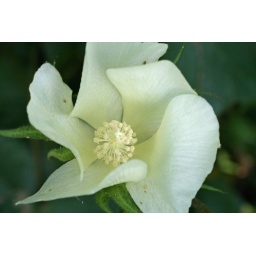
this is a cotton plant flower taken in a field in the delta region of arkansas